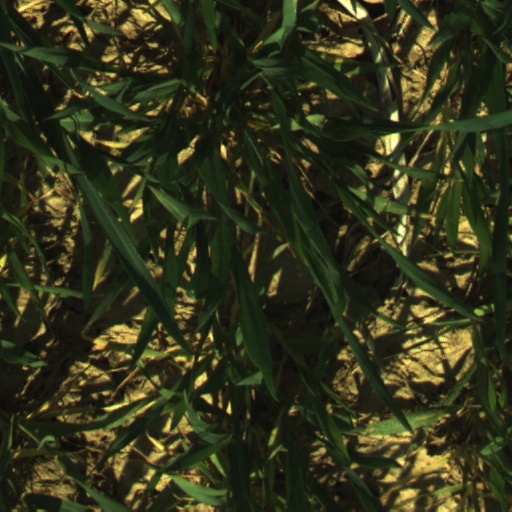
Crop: wheat